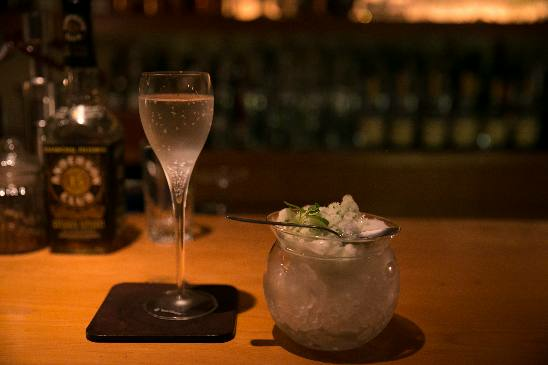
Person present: No